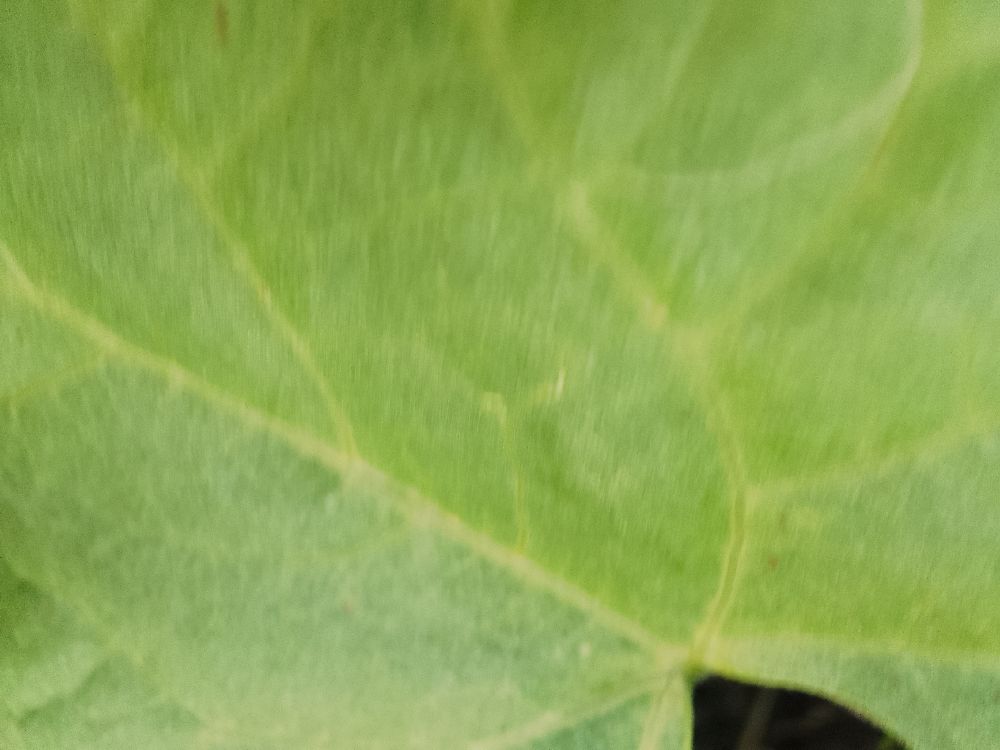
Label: healthy